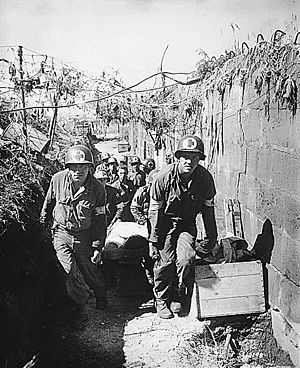
Slaget om Bretagne / Kampen om Bretagne / Slaget om Brest (7. august til 20. september) / Kampe i forstæder og yderområder
Amerikanske sygepassere i aktion ved Brest
Slaget om Bretagne under 2. Verdenskrig var fortsættelsen af Operation Cobra, som førte til amerikanernes udbrud fra brohovedet i Normandiet. Slaget begyndte den 1. august 1944 og varede på grund af belejringerne af byerne Lorient og Saint-Nazaire ved til krigens slutning.